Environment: real
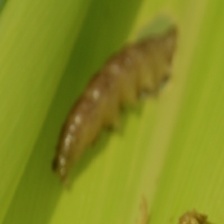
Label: fall_armyworm